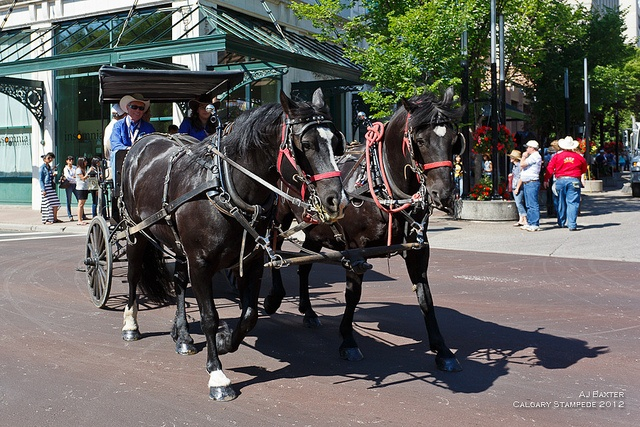
A couple of horses pulling  a buggy down a road.
A pair of black horses pull a carriage.
Two people in a carriage being pulled by two black horses.
Two people in a carriage being pulled by two horses.
Two horses in harness and tack pulling a wagon.